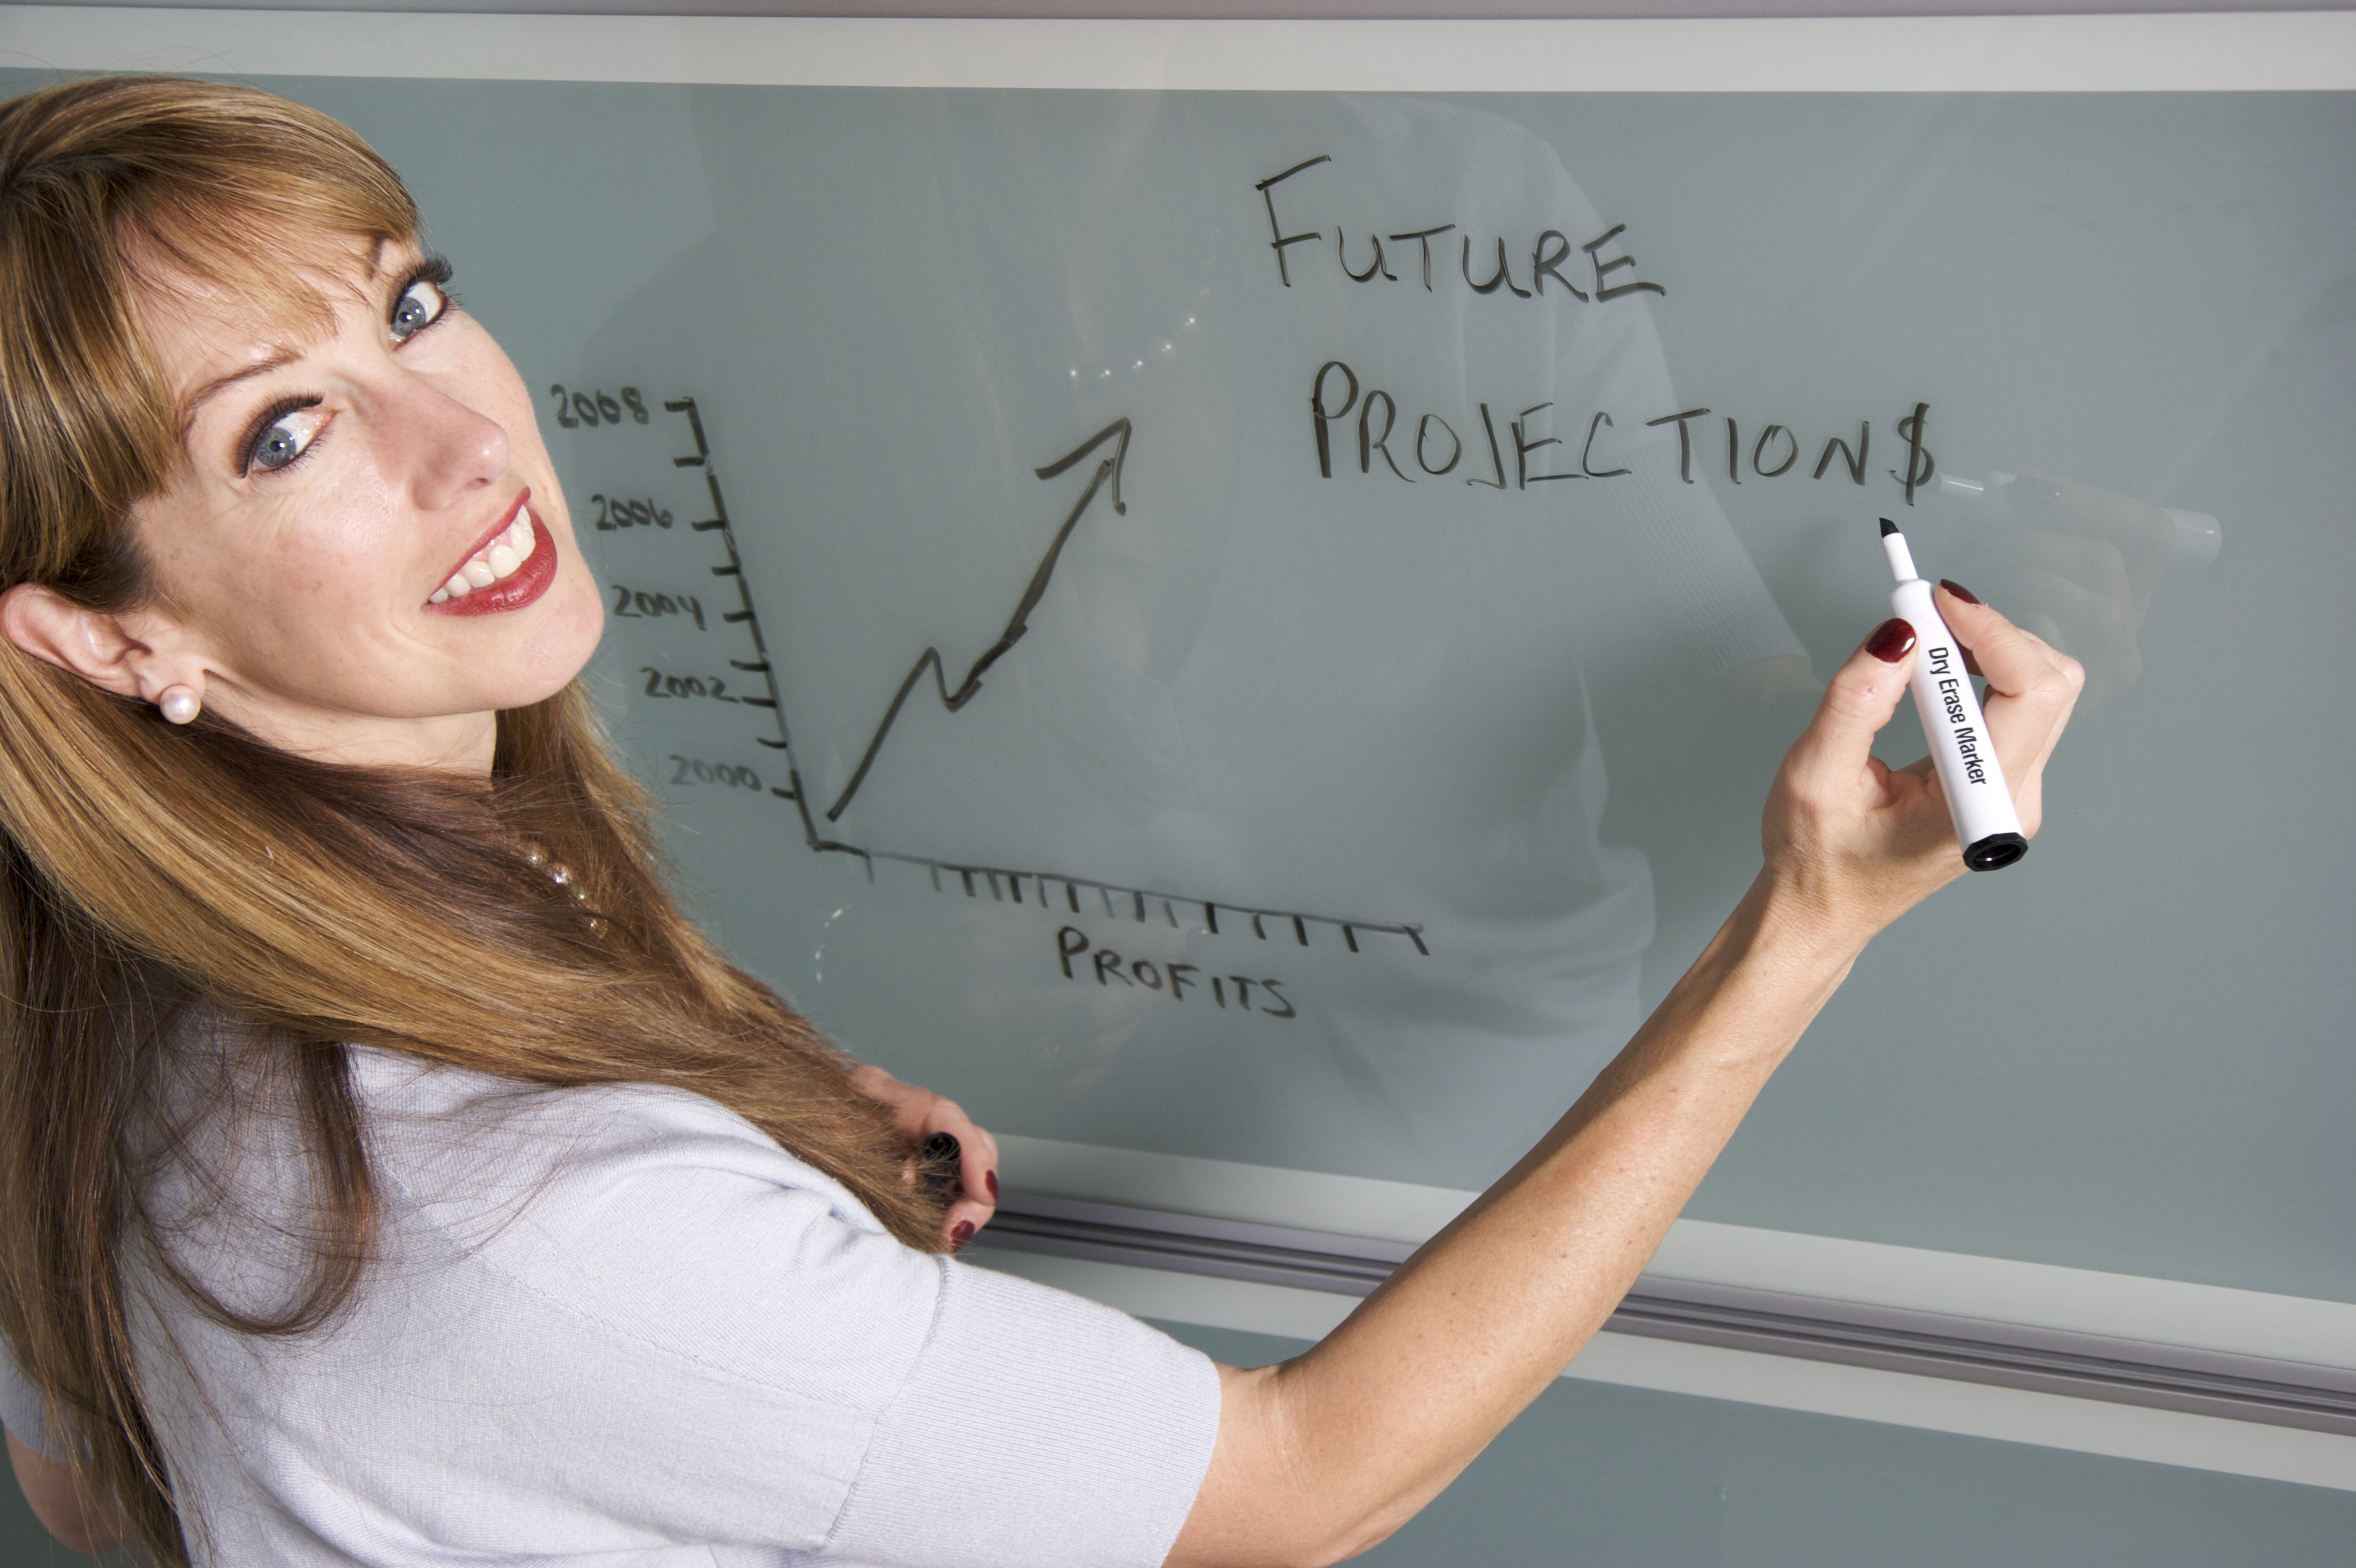
writing, hand, person, woman, meeting, female, student, scale, smiling, process, graphic, college, teacher, success, manager, risks, office people